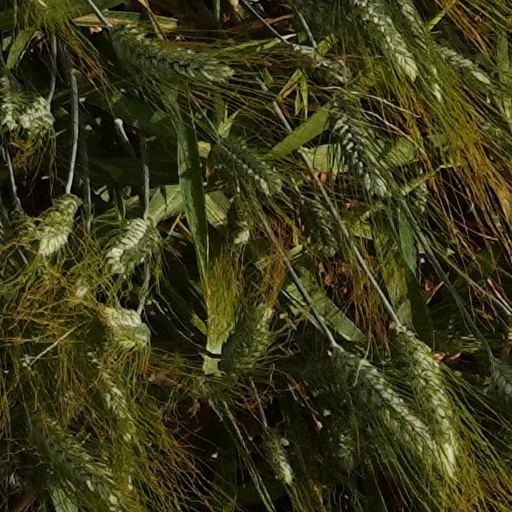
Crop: wheat